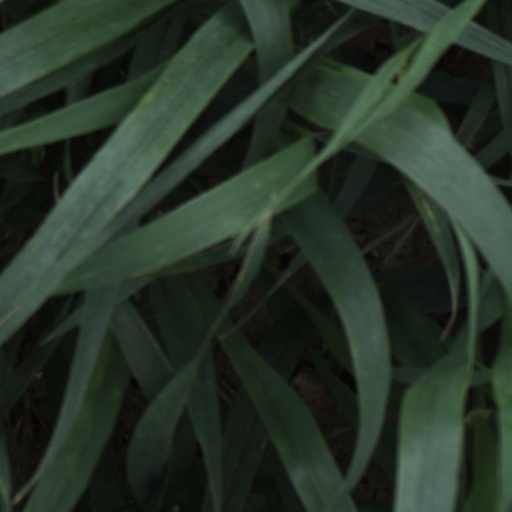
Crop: wheat